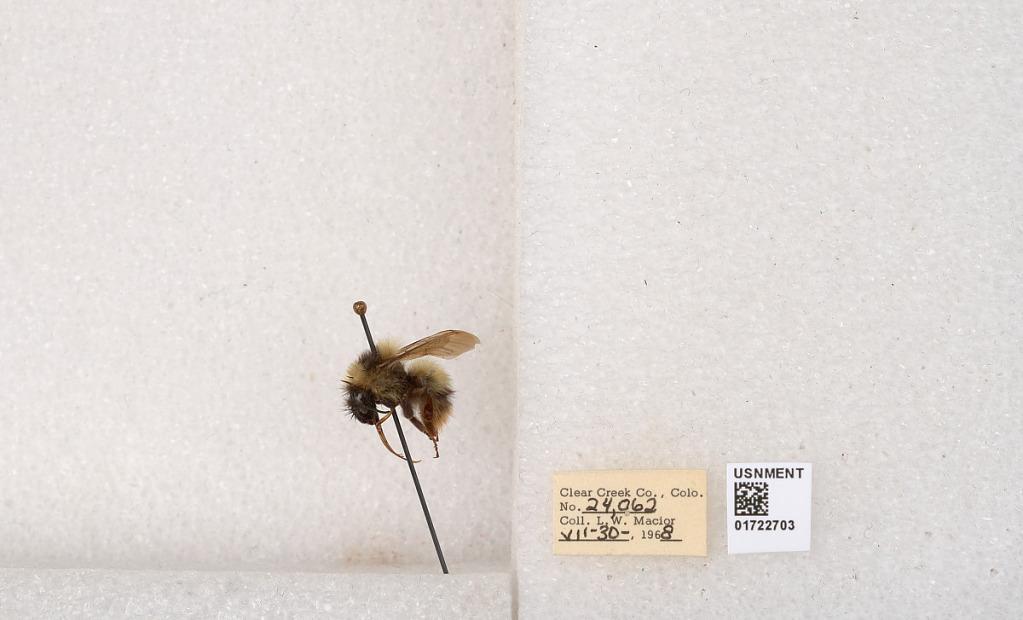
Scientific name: Bombus kirbyellus
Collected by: L. Macior
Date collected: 1968-7-30
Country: United States
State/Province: Colorado
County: Clear Creek
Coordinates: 39.6891, -105.644